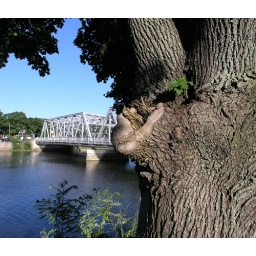
I tried to shoot the bridge when this tree jumped in front of me and sacrificed itself to save the bridge.